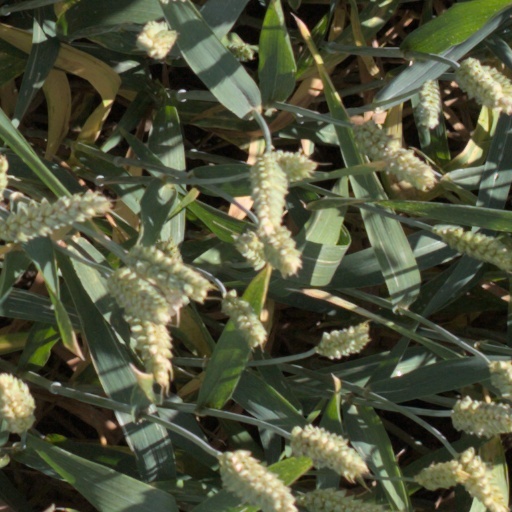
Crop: wheat